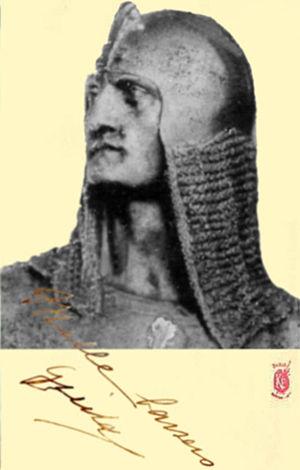
Statue d'Enguerrand III de Coucy reproduite sur carte postale, début XXe s
Cette page dresse une liste de personnalités nées au cours de l'année 1182 :
Enguerrand III de Coucy, dit Enguerrand le Bâtisseur, seigneur de Coucy, de Condé, de La Fère, de Marle, de Crépy et de Vervins. Par son premier mariage, il fut comte de Roucy, et par son deuxième, comte du Perche.